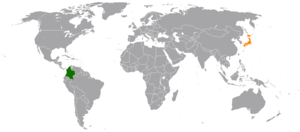
Les Relations entre la Colombie et le Japon désignent les relations diplomatiques entre la République sud-américaine de Colombie et le Japon. Les relations ont été officiellement inaugurées en 1908 et seulement interrompues entre 1942 et 1954 à cause de la Seconde Guerre mondiale. Les relations sont principalement des échanges commerciaux en faveur du Japon, des échanges culturels et de l'aide technologique et philanthropique à la Colombie.